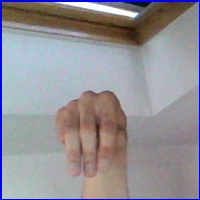
Letra: M